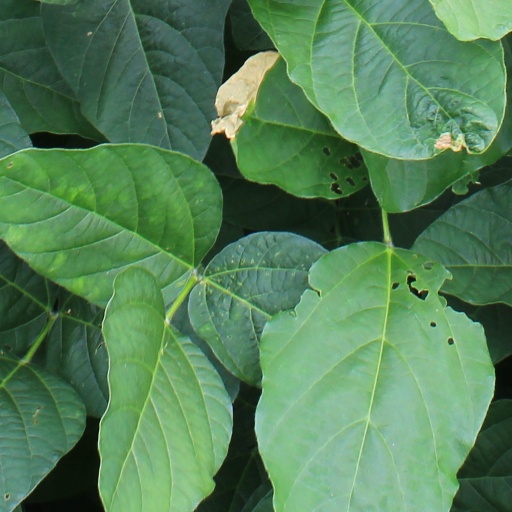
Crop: soybean